Asymmetric cut

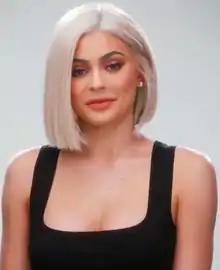
Kylie Jenner with an asymmetric bob haircut

An asymmetric cut is a haircut in which the hair is cut in such a way that the hair does not have left-right symmetry and one side is cut or appears to be longer than the other. It is a versatile hairstyle with many subvariations. Usually it is a combination of two separate styles, one for each side.